Jhirkeshwar mahadev

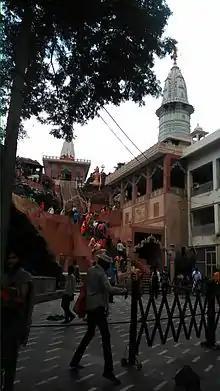
Jhirkeshwar Mahadev Temple

Jhirkeshwar Mahadev, also known as Jhir Mandir, is an ancient Hindu temple dedicated to Shiva and located in Ferozepur Jhirka, Haryana, India. This cave temple is located at foothills of Aravalli Range.